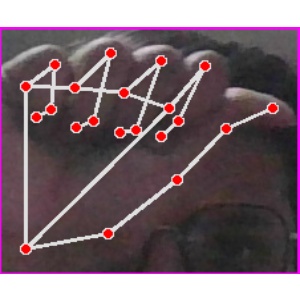
अक्षर: छ